Bečej

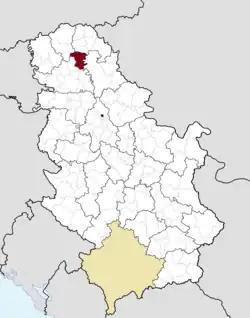
Monuments to the fallen warriors from the Yugoslav Wars

Bečej is a town and municipality located in the South Bačka District of the autonomous province of Vojvodina, Serbia. The town has a population of 19,492, while the municipality has 30,681 inhabitants.